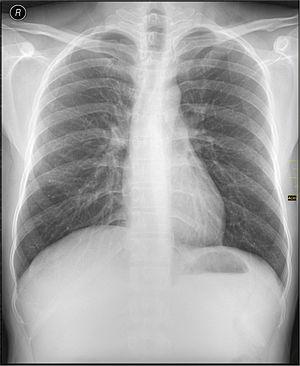
Le médiastin est la région de la cage thoracique située entre les deux poumons et contenant le cœur, l'œsophage, la trachée et les deux bronches souches. De gros vaisseaux sanguins et lymphatiques, ainsi que des nerfs, y passent également. Le médiastin correspond au contenu de la cage thoracique sans les poumons. Il est divisé en trois compartiments, antérieur, moyen et postérieur.
La radiographie est une technique d'imagerie de transmission, par rayons X dans le cadre de la radiographie X, ou par rayons gamma en gammagraphie.